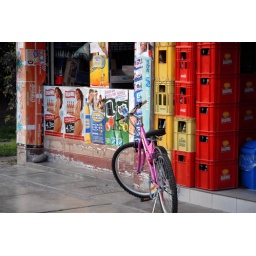
The Brahma Beer girl was plastered all over the place. This market was just below my sister in law's apartment.